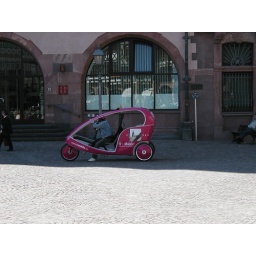
It's hard to feel manly in a pink bicycle car